Marzocco

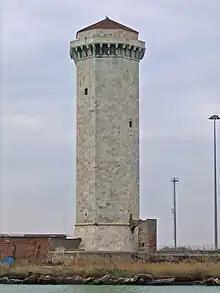
The "Torre del Marzocco" in Livorno.

The "Marzocco" was such a powerful symbol of the Florentine Republic that the republican Florentine troops in the Siege of Florence (1529–1530) were known as "marzoccheschi", "sons of the Marzocco", and pro-Medici besiegers of the city in 1530 held a funeral and ritually buried a representation of it, with bells tolling. Prisoners of war from Pisa were forced to kiss it in 1364.